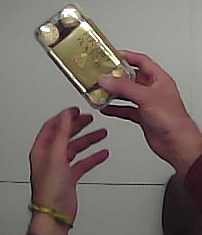
Product: rocher_chocolate